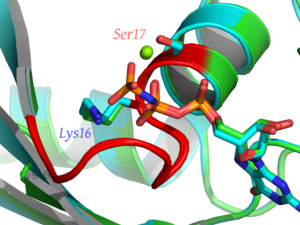
Les motifs de Walker sont des séquences d'acides aminés observés dans de nombreuses protéines et qui présentent une structure tridimensionnelle hautement conservée. Ces structures ont été décrites pour la première fois par Walker et al. en 1982.